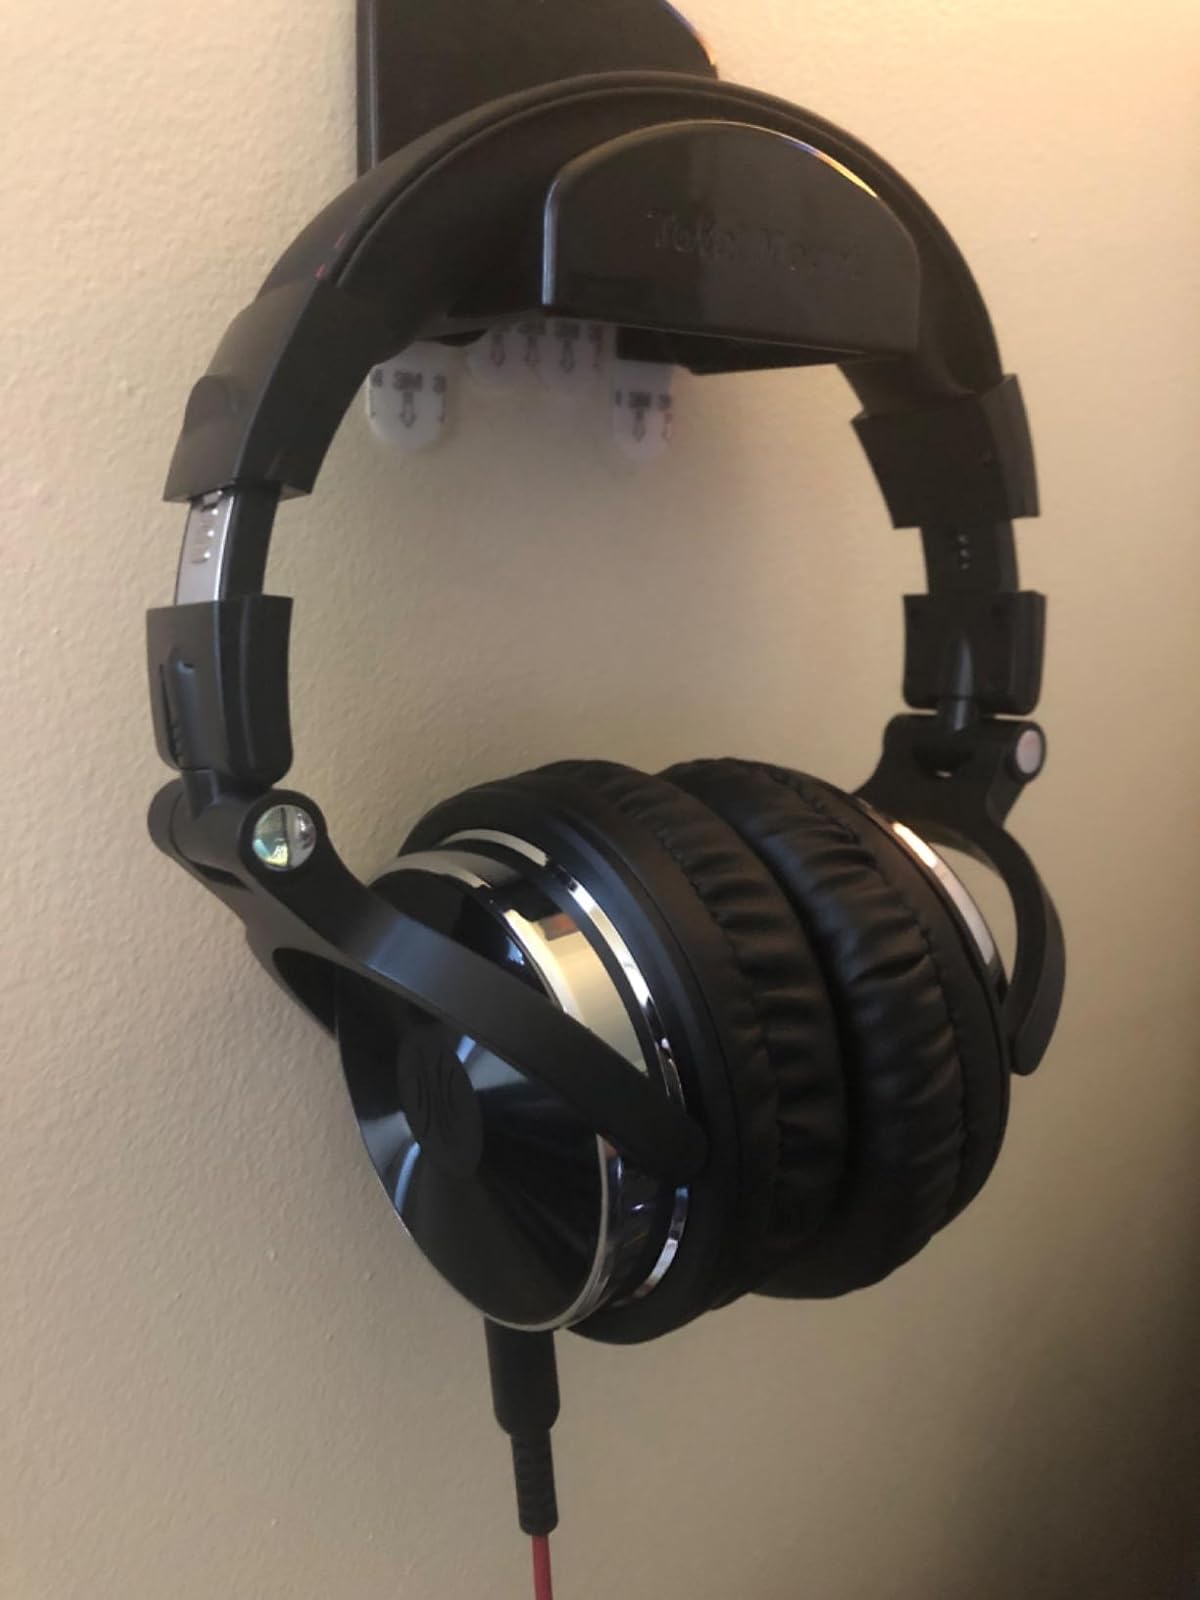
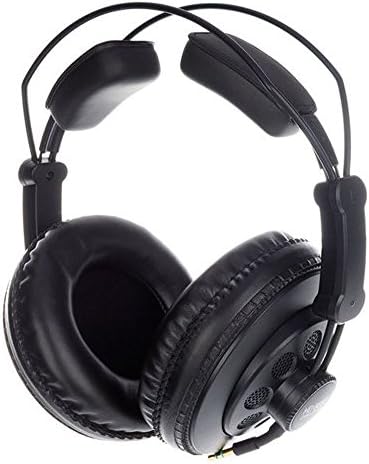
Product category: headphones
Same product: no